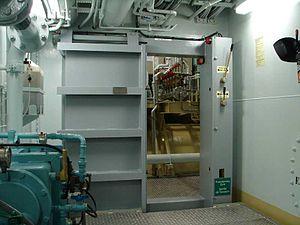
Une porte étanche ferme le compartiment arrière du remorqueur de sauvetage Abeille Bourbon